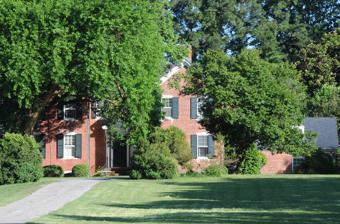
Building: Amblers
Country: United States of America
Year built: 1852
Historic house in Virginia, United States United States historic place Amblers U.S. National Register of Historic Places in May, 2017 Show map of Virginia Show map of the United States Location 2205 Jamestown Rd., near Jamestown, Virginia Coordinates 37°13′33″N 76°47′8″W / 37.22583°N 76.78556°W / 37.22583; -76.78556 Area 8.8 acres (3.6 ha) Built 1852 ( 1852 ) NRHP reference No. 15000016 Added to NRHP February 17, 2015 Amblers , also known as the Coke-Watts House , is a historic farmstead at 2205 Jamestown Road in James City County, Virginia , just north of the Jamestown peninsula.  Its main house is a handsome 2 + 1 ⁄ 2 -story brick structure, built in 1852 in the country style promoted by Andrew Jackson Downing , and expanded with a sympathetically styled Colonial Revival addition in the 1950s.  The property includes two surviving 19th-century brick farm outbuildings, and landscaping from the 1950s that is also considered historically significant. The property was listed on the National Register of Historic Places in 2015. See also National Register of Historic Places listings in James City County, Virginia References